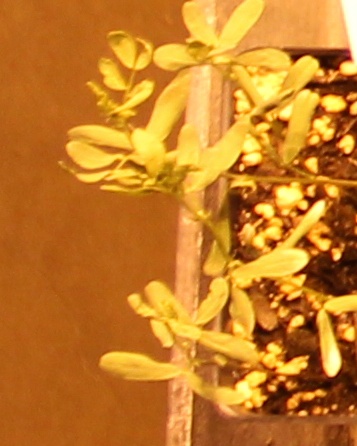
Label: Lentil